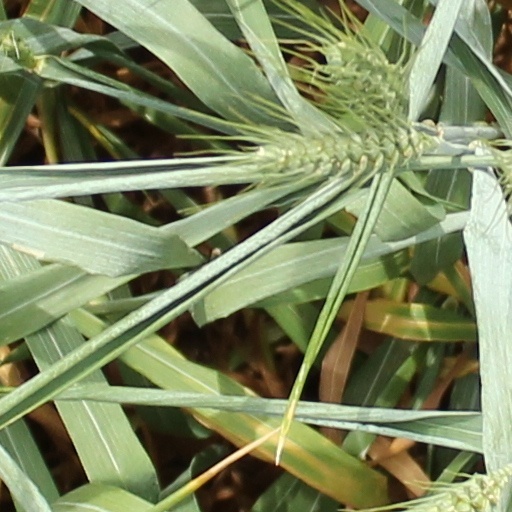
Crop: wheat